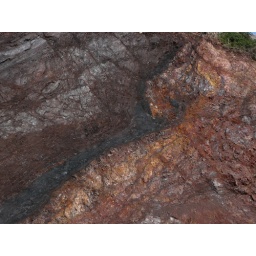
The rock near the bridge on the Bay